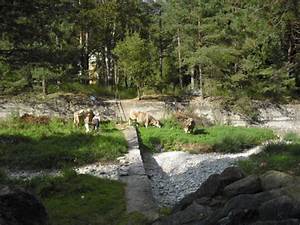
Label: mucca